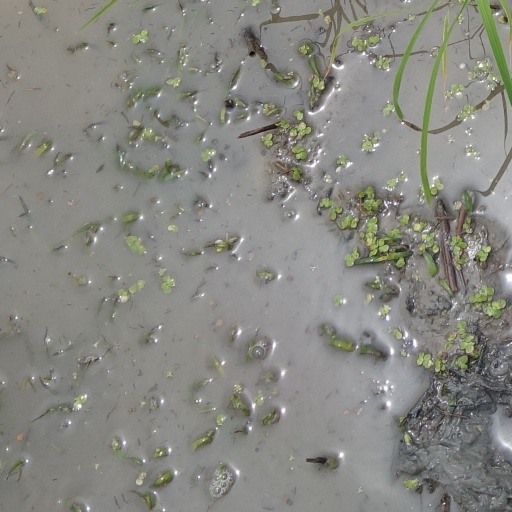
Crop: rice